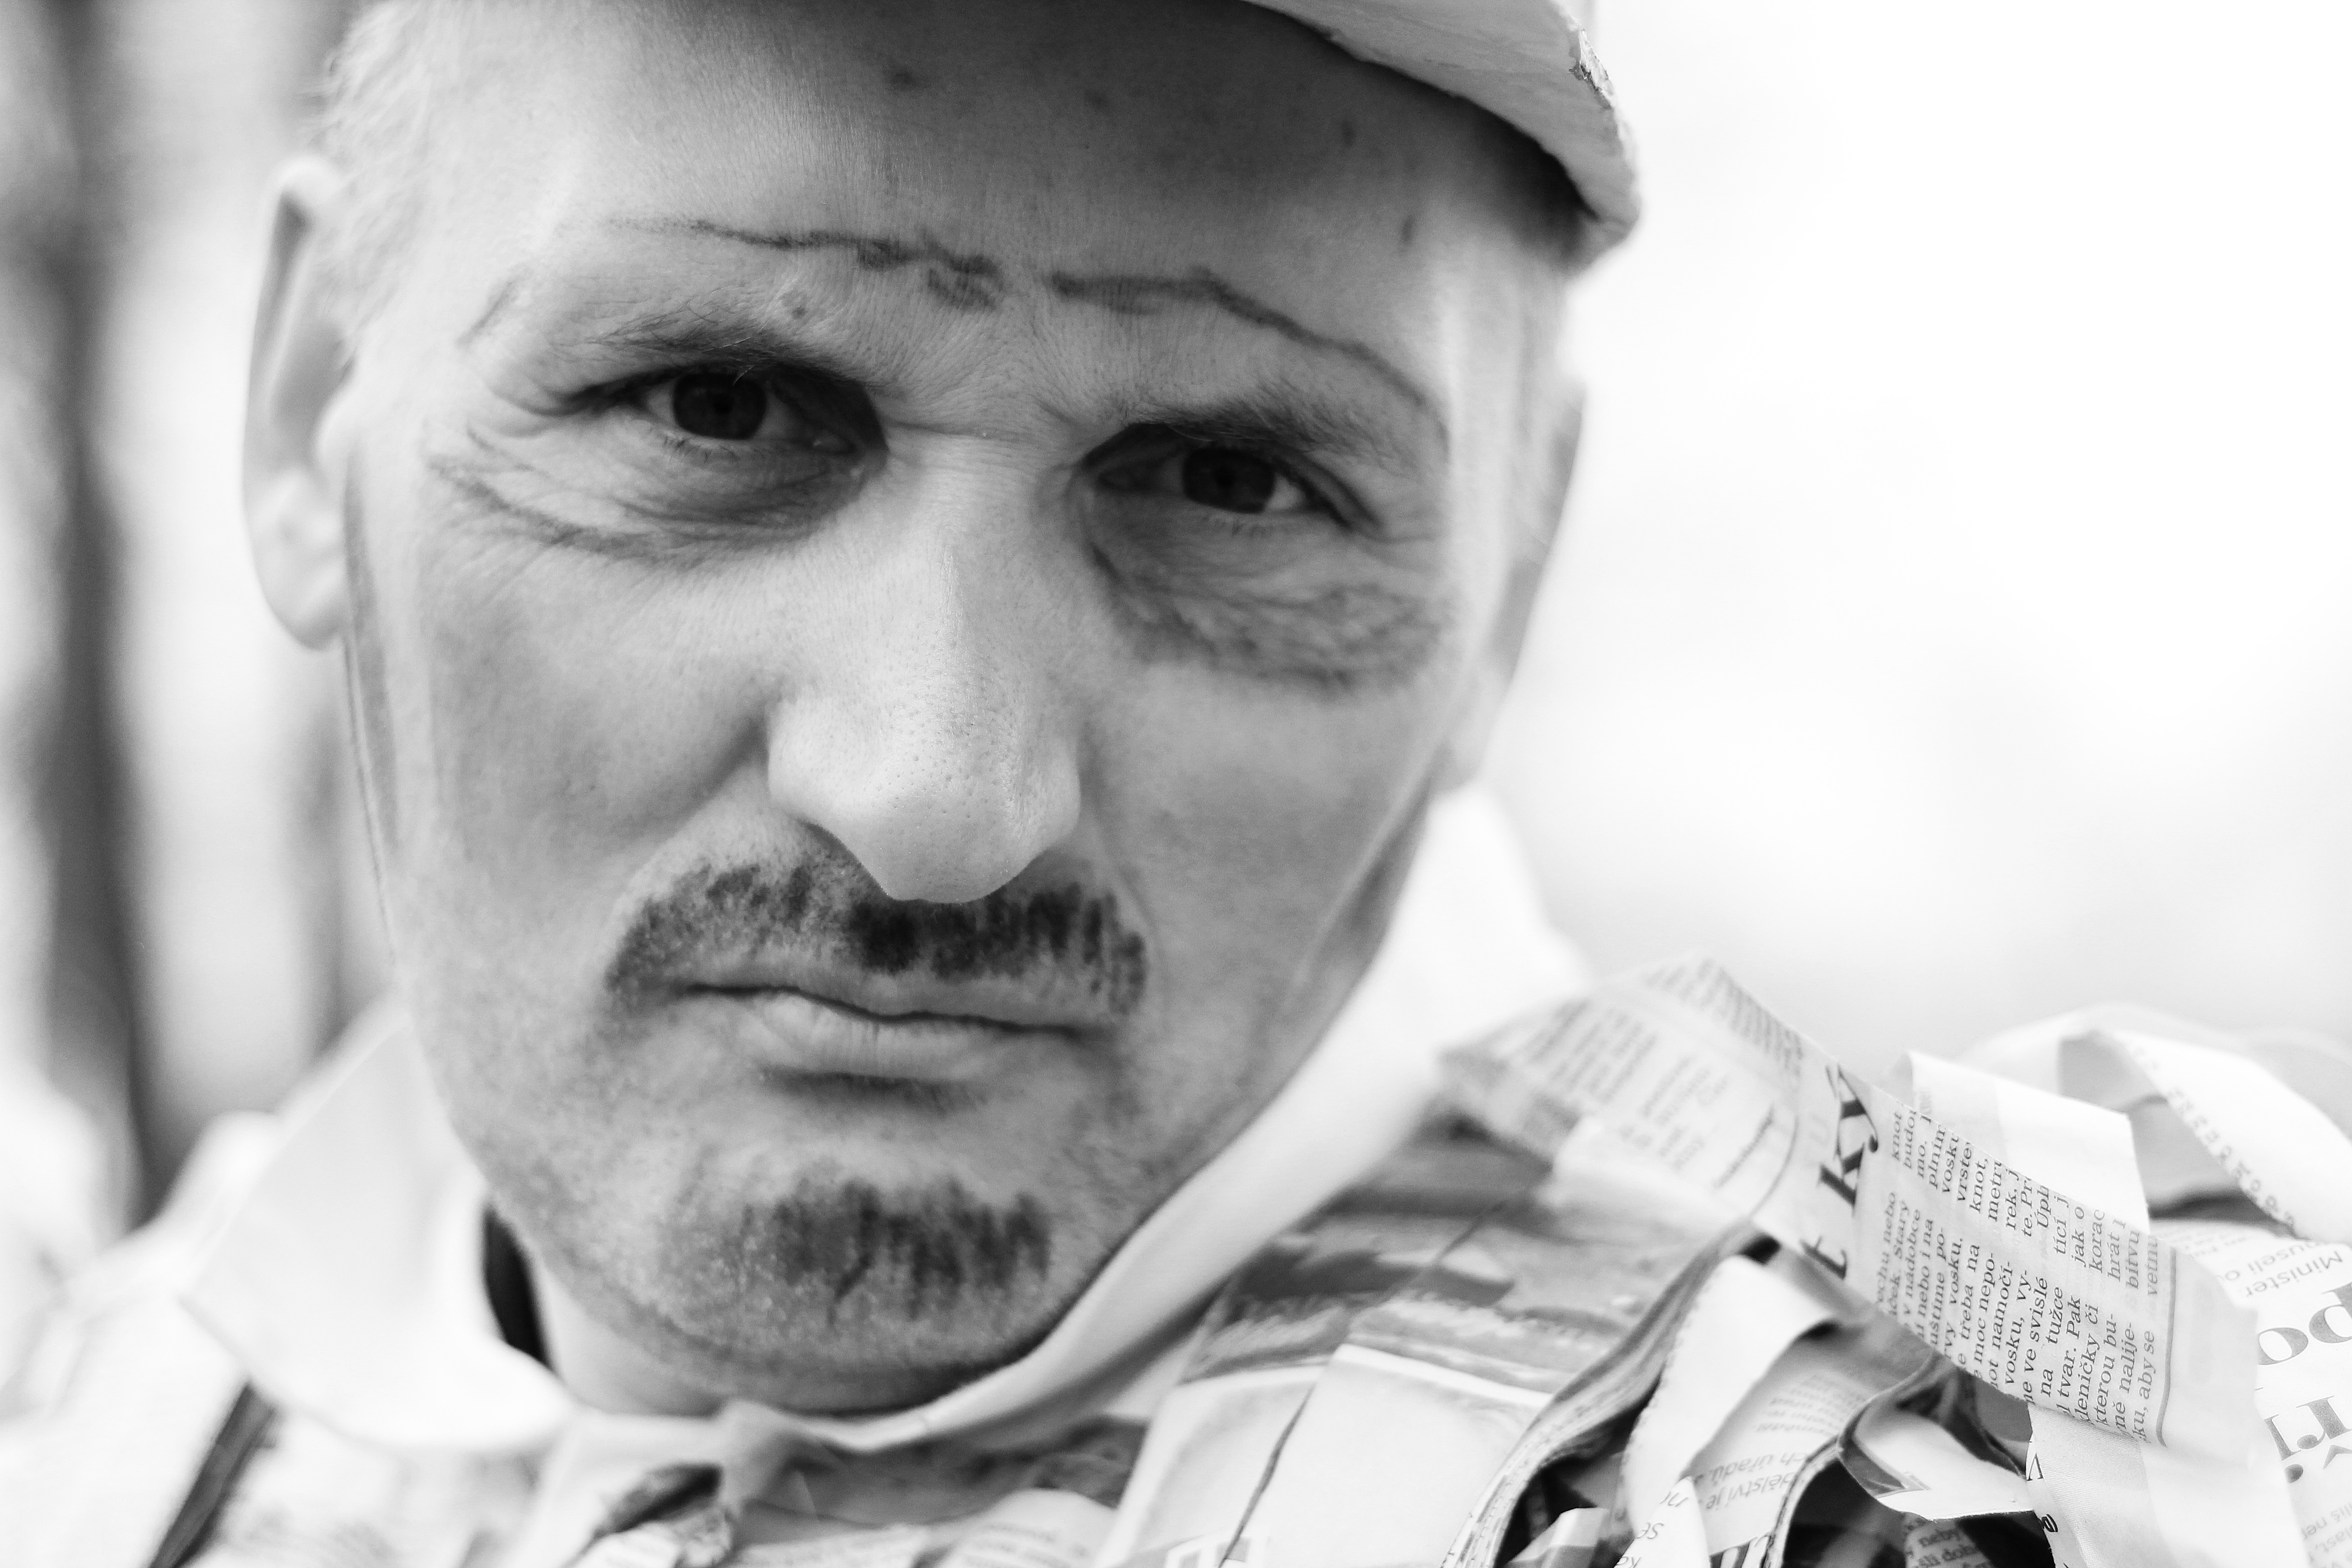
man, person, black and white, people, white, photography, male, portrait, carnival, black, monochrome, senior citizen, close up, men, stripes, photograph, costume, actor, simplicity, monochrome photography, portrait photography, ru i ky